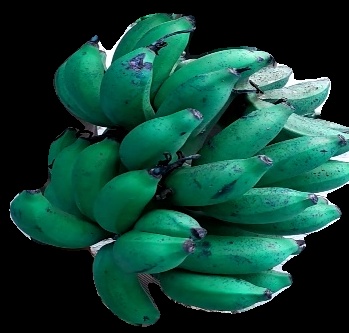
Variety: rasbale
Grade: grade3